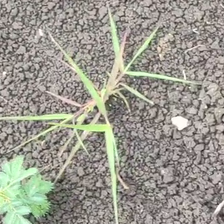
Weed species: Digitaria_SP_(Digitaria Sanguinalis )